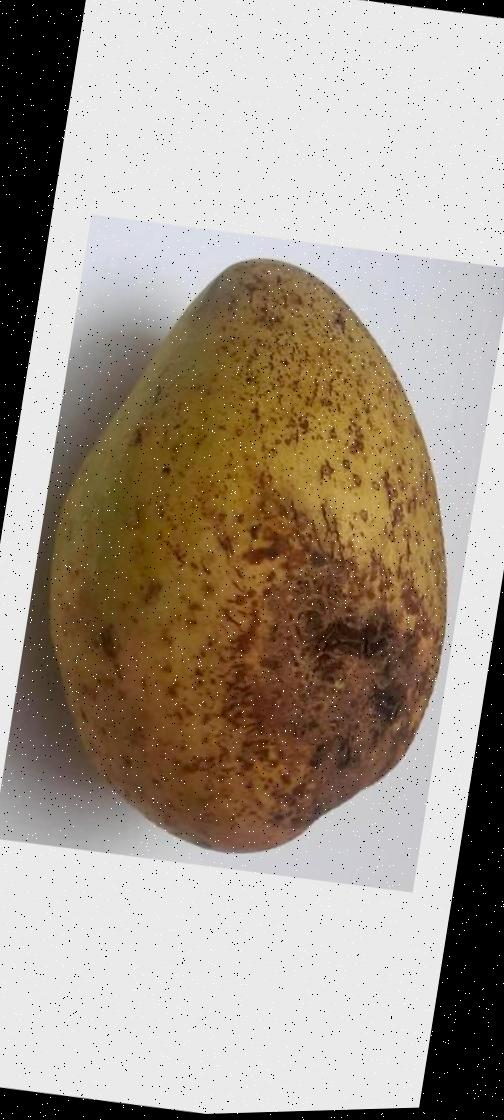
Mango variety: Ashshina Classic